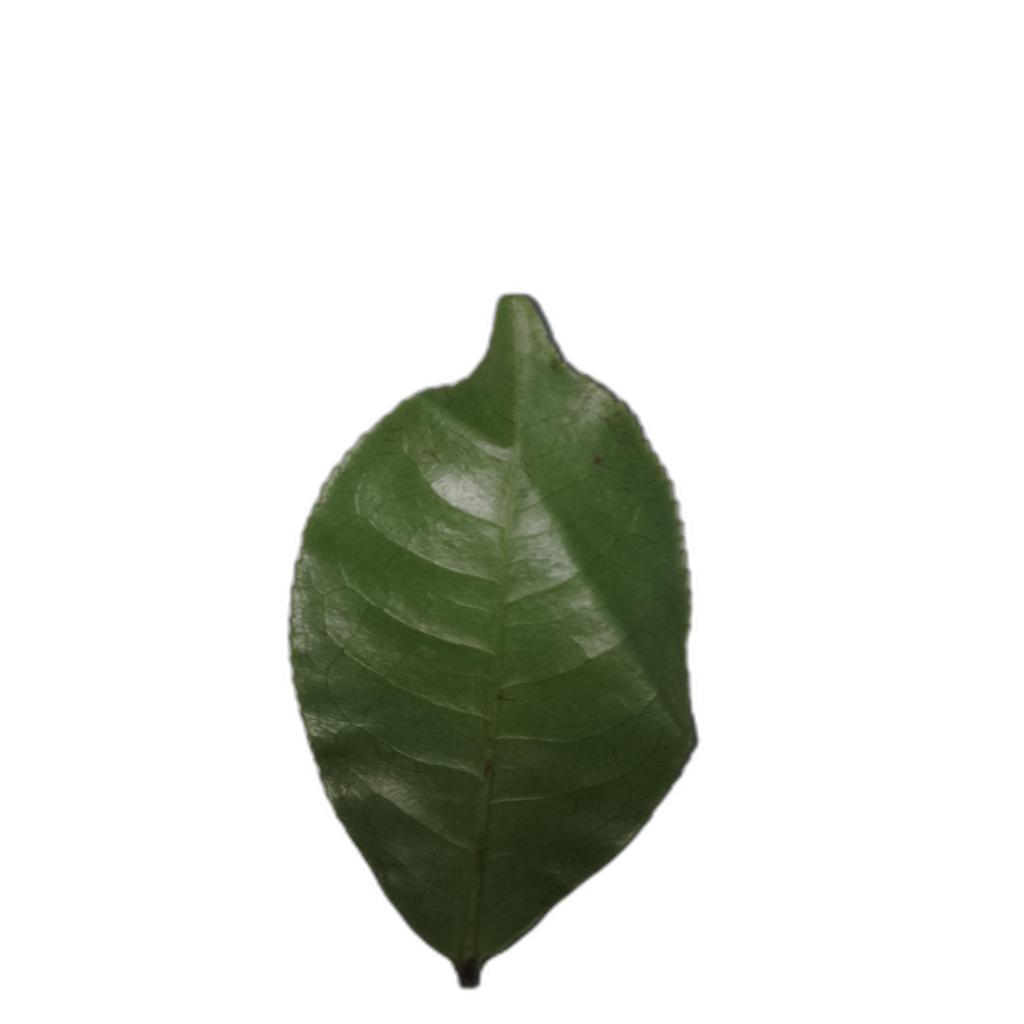
Label: Healthy